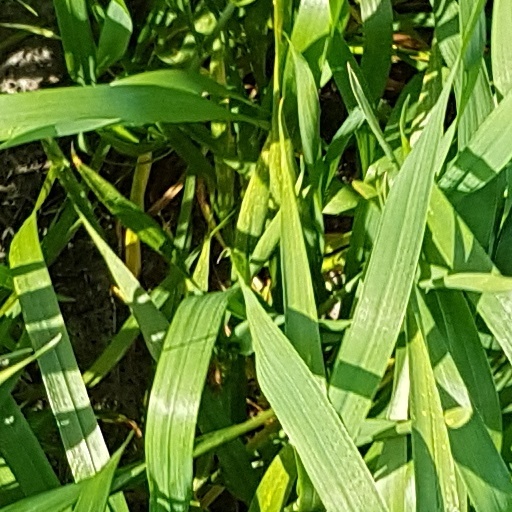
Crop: wheat